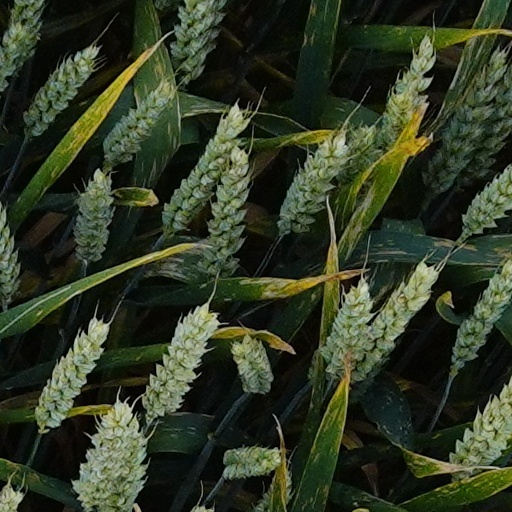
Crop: wheat